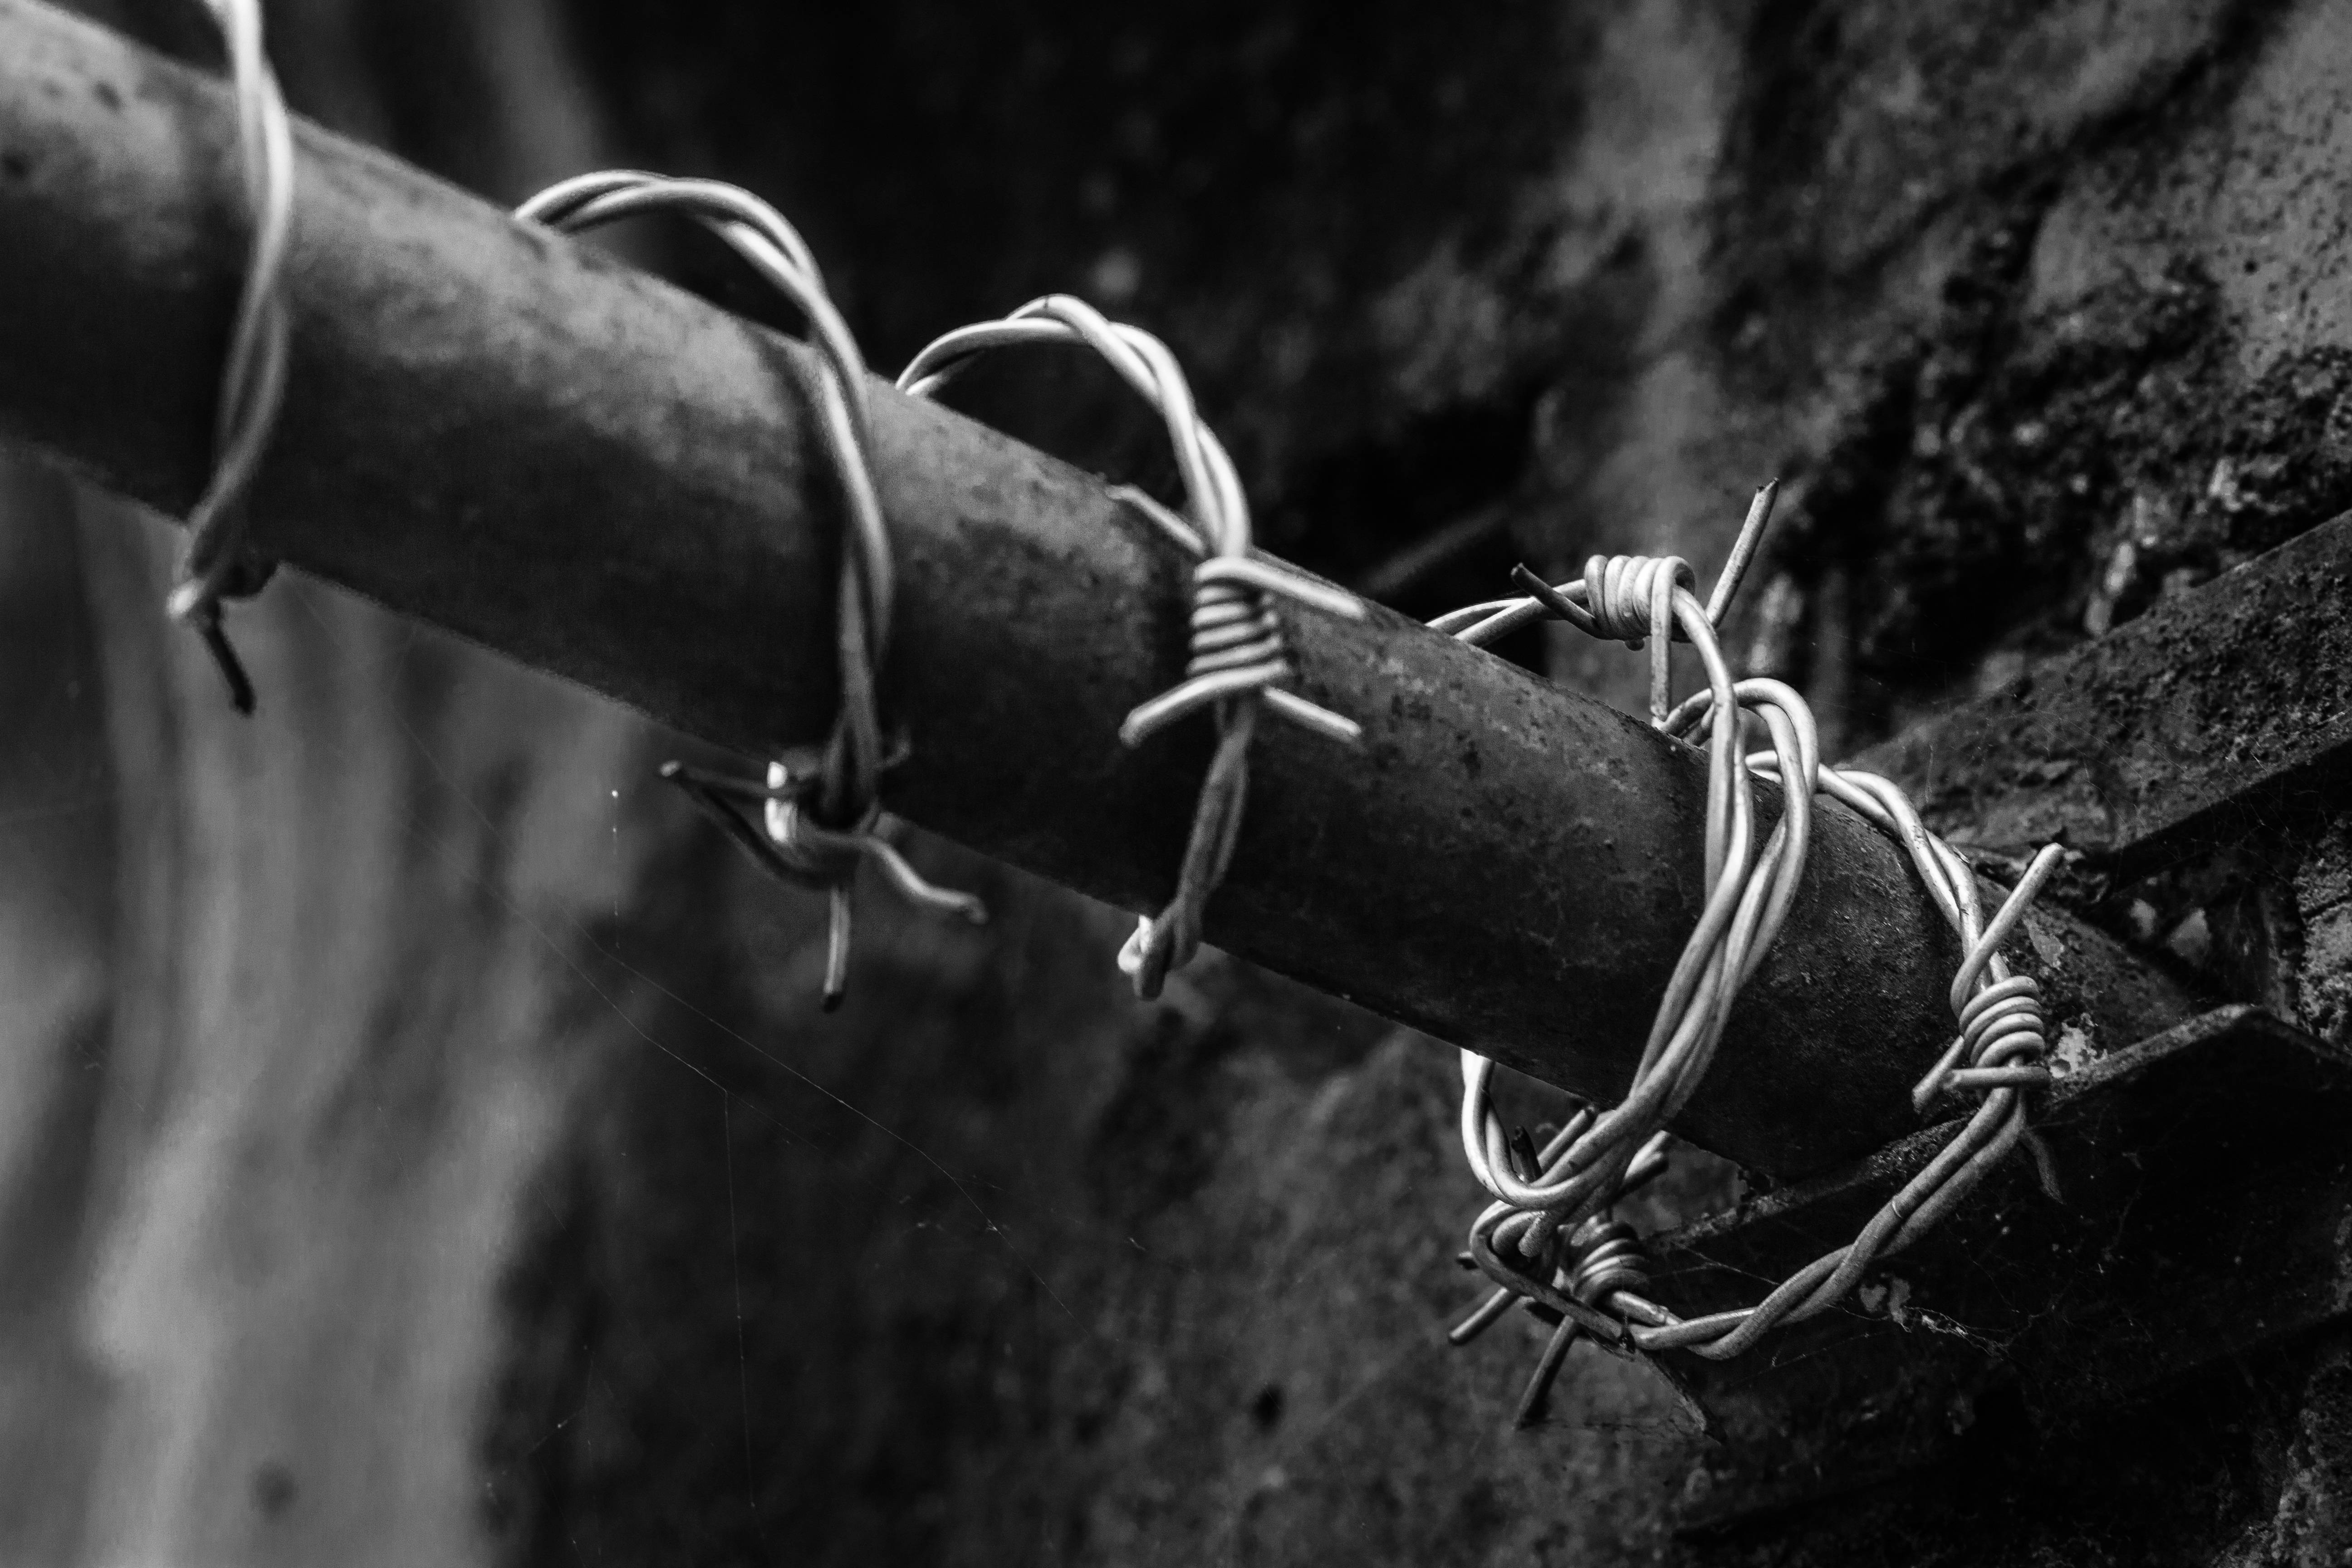
work, black and white, technology, photography, tube, wire, produce, darkness, industry, black, monochrome, production, innovation, macro photography, investors, the idea of, monochrome photography